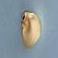
Maize quality: Bad